Tees Viaduct

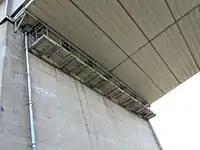
River pier, drainpipe, GRP enclosure and access points

From 1988 to 1989 the underside of the bridge was enclosed with a steel and GRP panelling structure to protect the primary structure from the effects of weather and to allow safe and easy inspection and maintenance.